Maralik

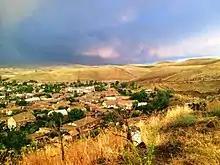
Maralik and the surrounding hills

Maralik is situated at the northwestern foot of Mount Aragats within the Shirak Plain, at a height of 1,720 meters above sea level, at a 24 km road distance south of the provincial centre Gyumri. The capital Yerevan is at a road distance of 98 km southeast of Maralik.